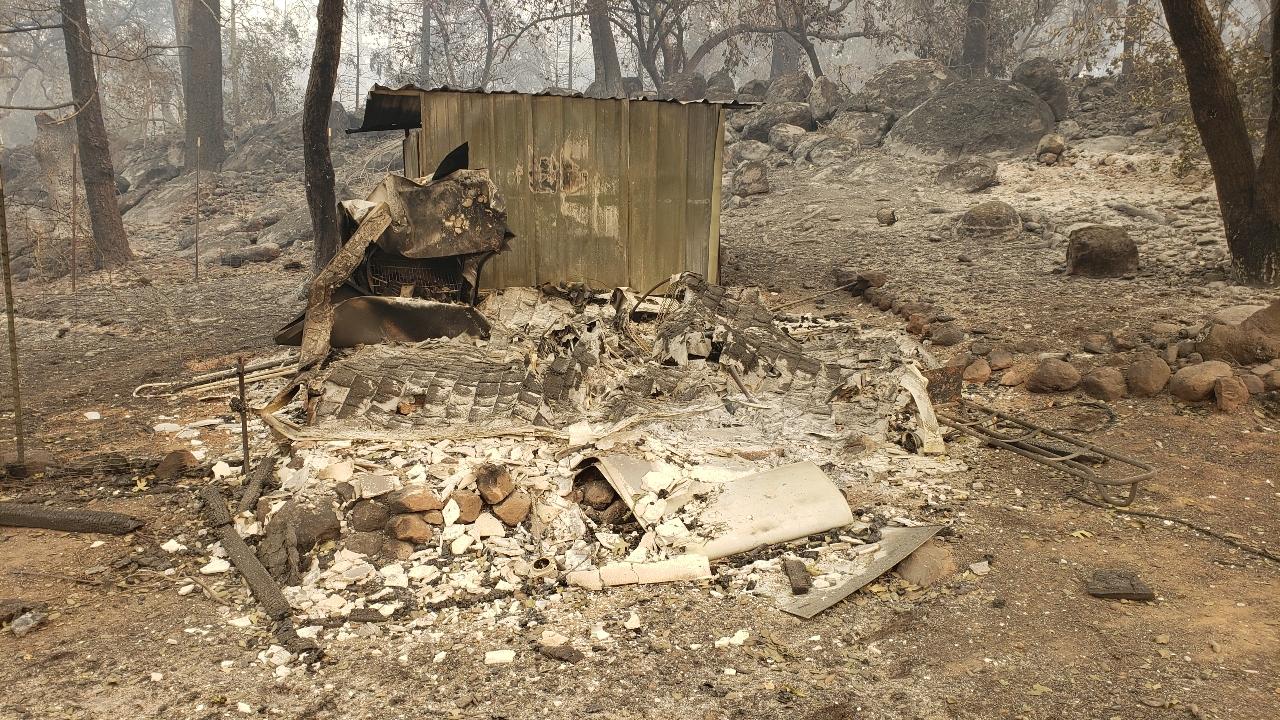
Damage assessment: destroyed